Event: Nepal Earthquake
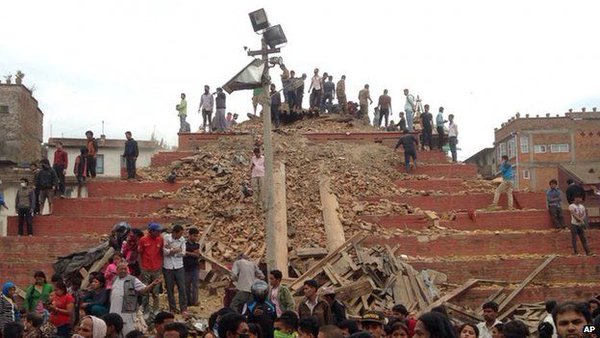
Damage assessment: damage